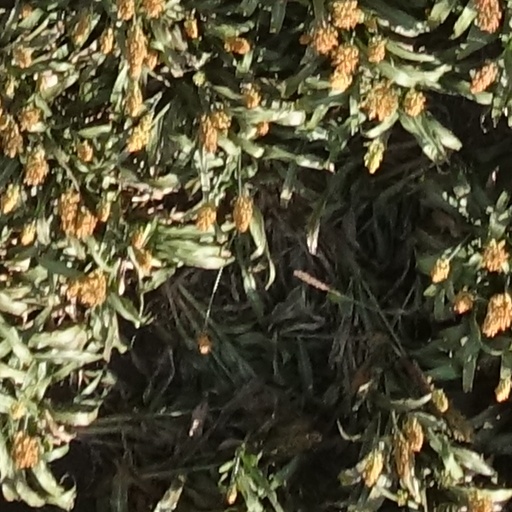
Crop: sorghum